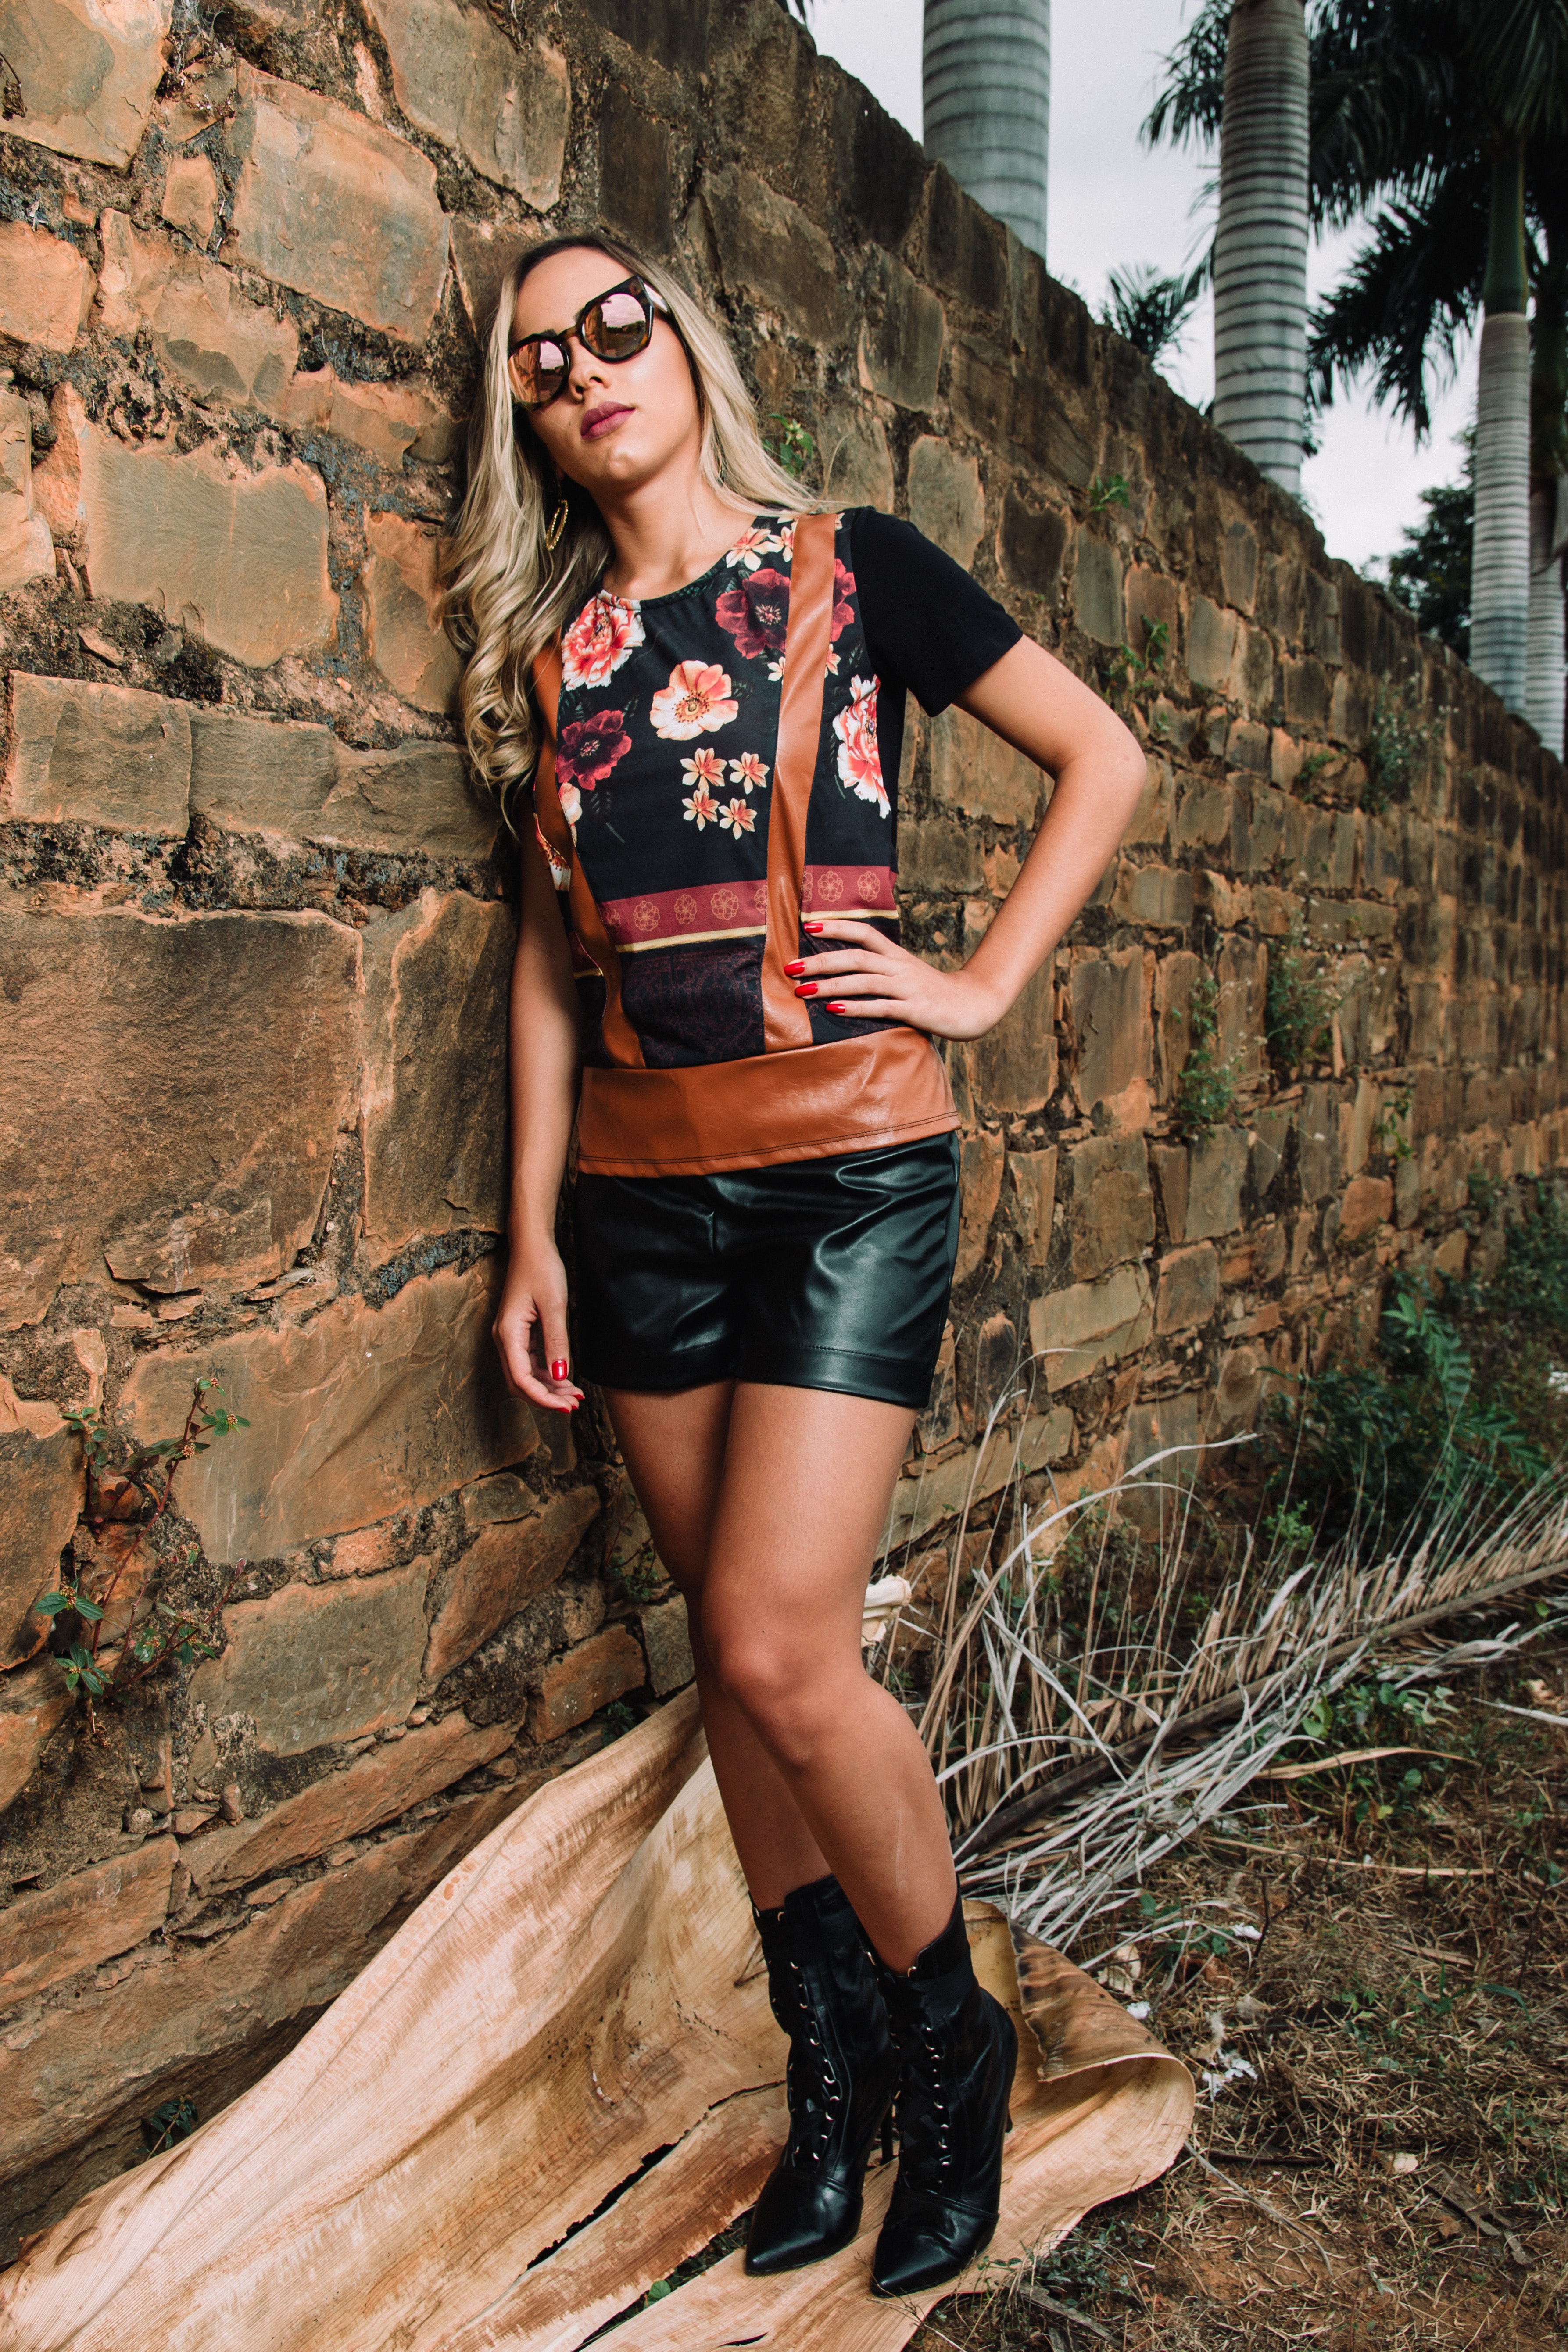
clothing, beauty, fashion, photo shoot, model, shorts, footwear, fashion model, leg, t shirt, shoulder, long hair, photography, jean short, blond, muscle, cool, thigh, jeans, waist, brown hair, dress, human leg, trunk, black hair, top, style, abdomen, shoe, denim, crop top, costume